Japanese rat snake

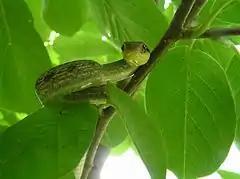
Japanese rat snake

The Japanese rat snake (Elaphe climacophora) is a medium-sized colubrid snake found throughout the Japanese archipelago (except the far South West) as well as on the Russian-administered Kunashir Island. In Japanese it is known as the "aodaishō" or "blue general". It is non-venomous. It is hunted by eagles and tanukis.